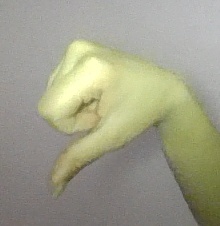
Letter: waw